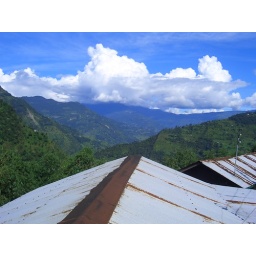
From the window of my bedroom in Sikkim.